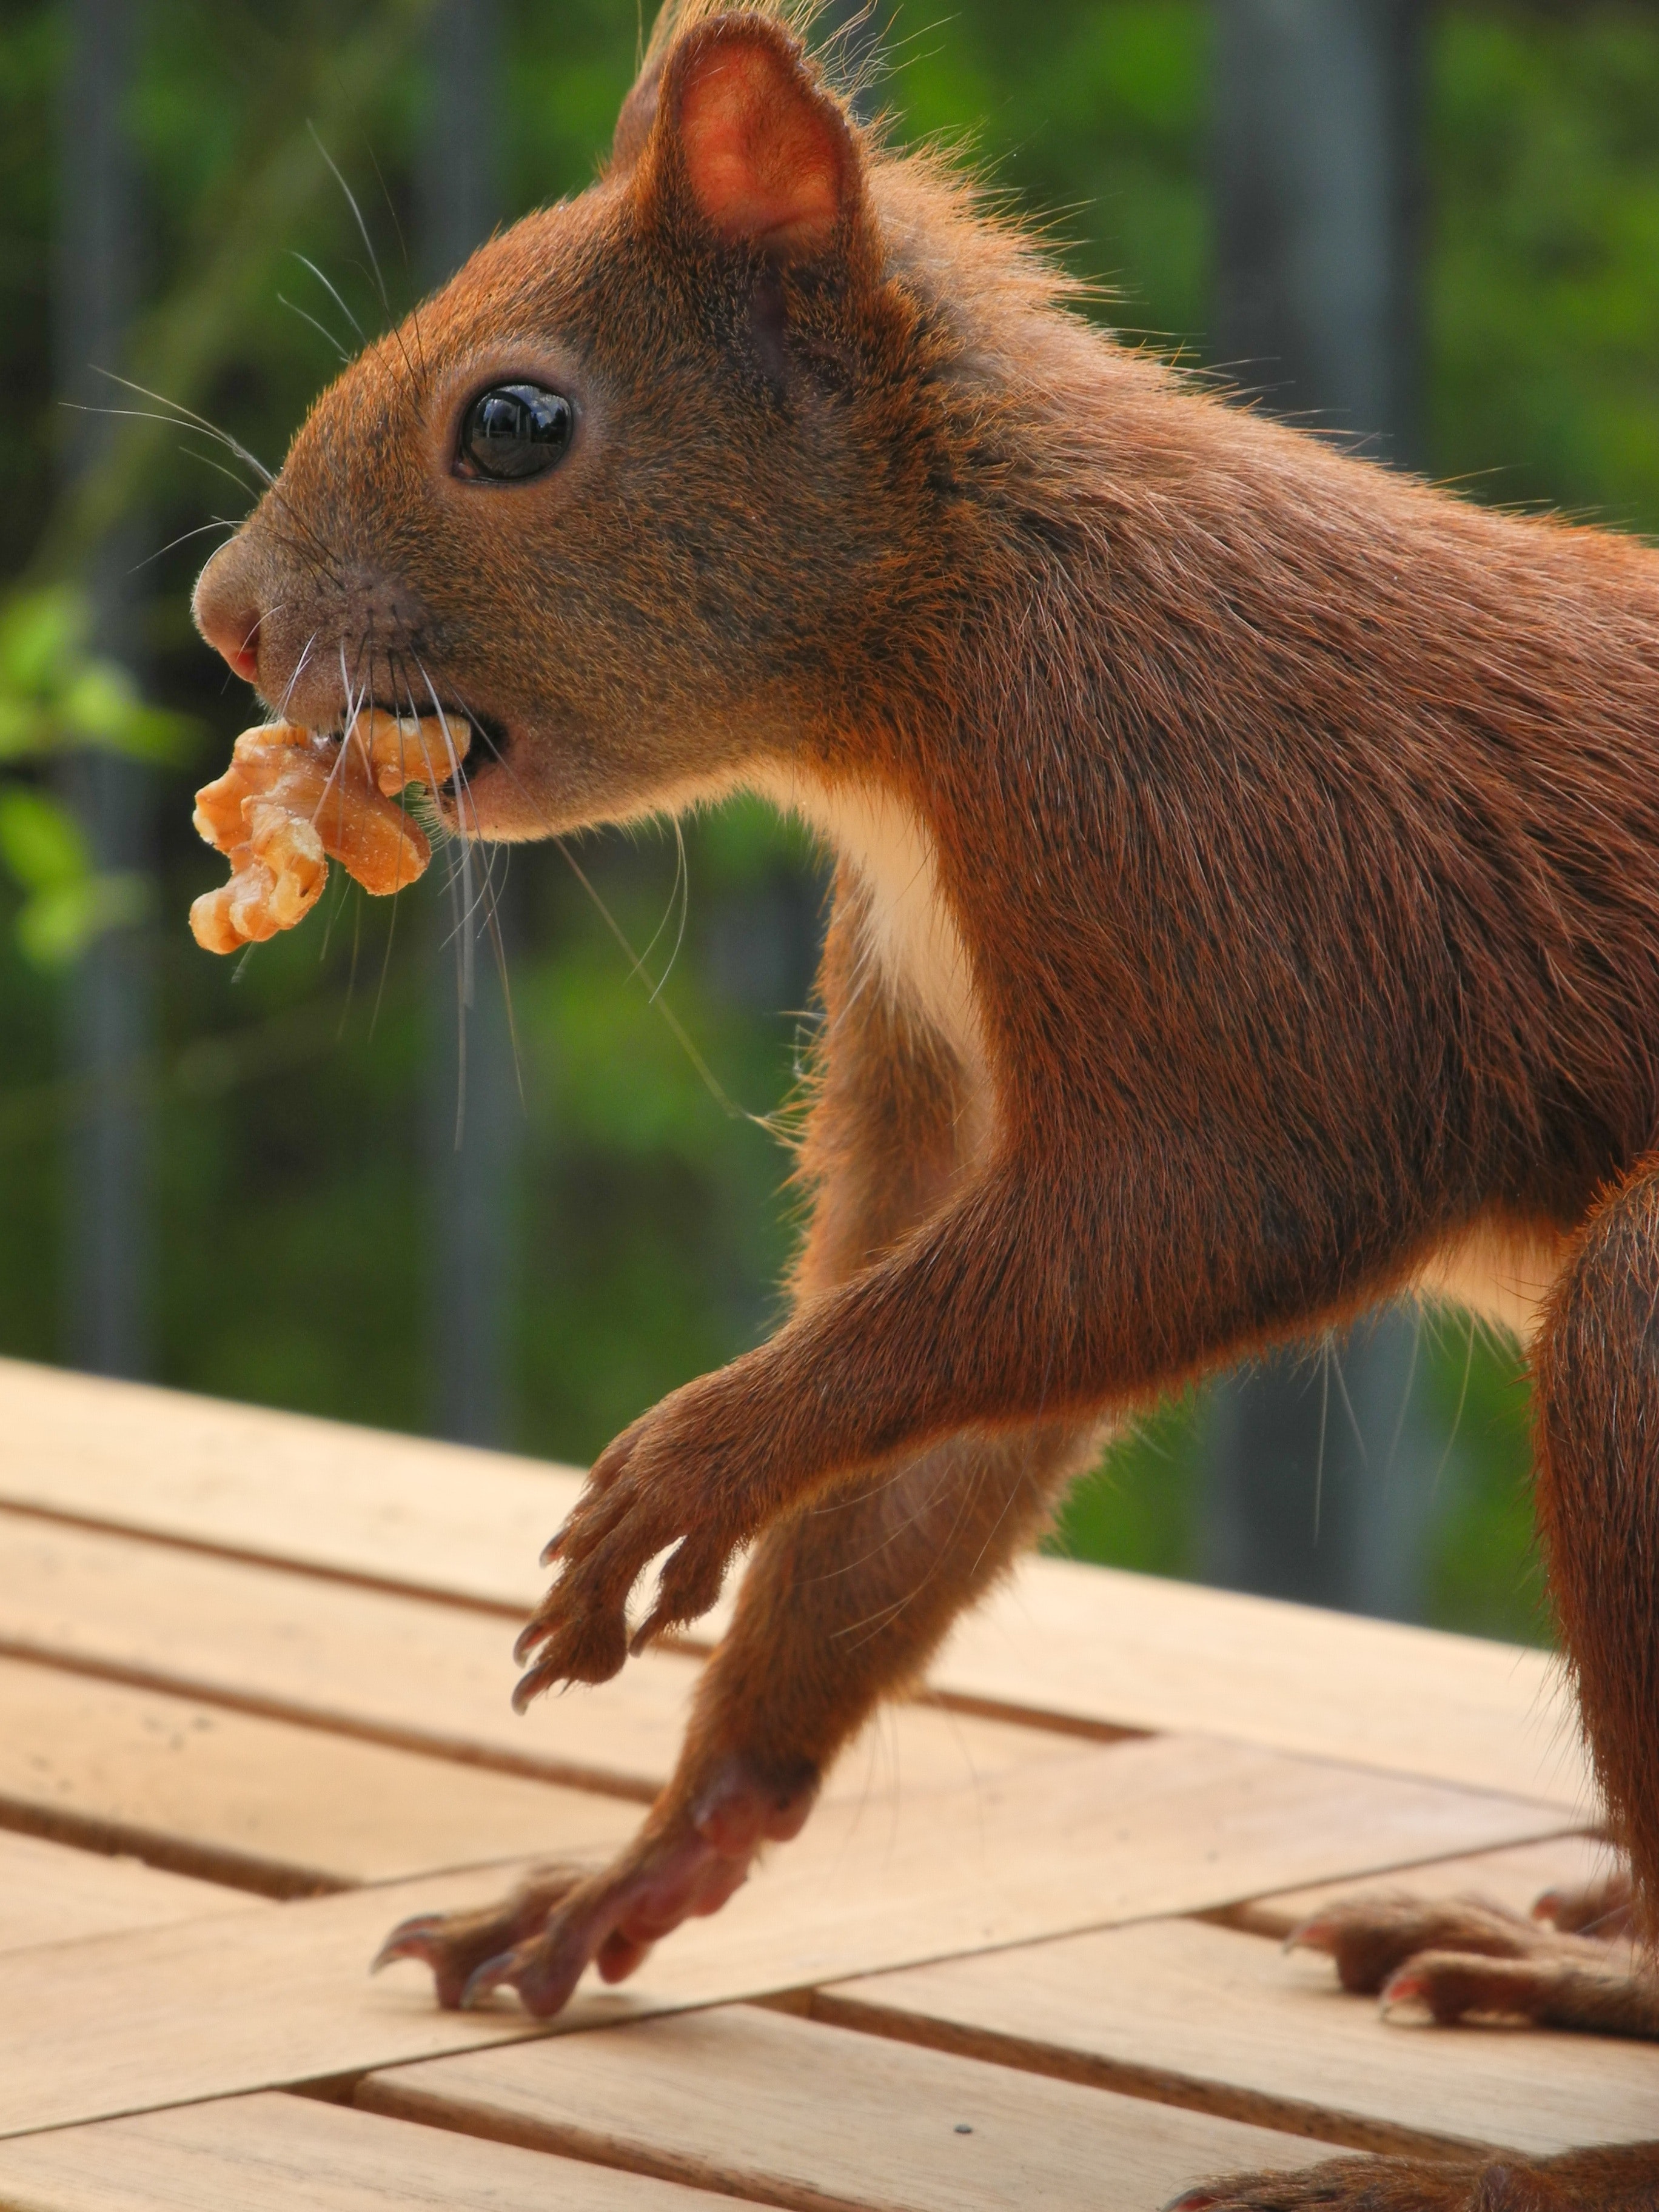
mammal, squirrel, vertebrate, Eurasian Red Squirrel, fox squirrel, whiskers, rodent, terrestrial animal, wildlife, snout, tail, organism, fawn, chipmunk, claw, grass, adaptation, plant, fur